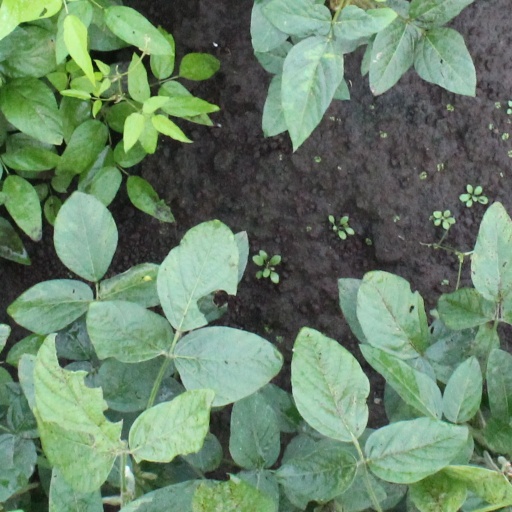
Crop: soybean